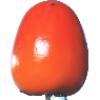
Label: kaki